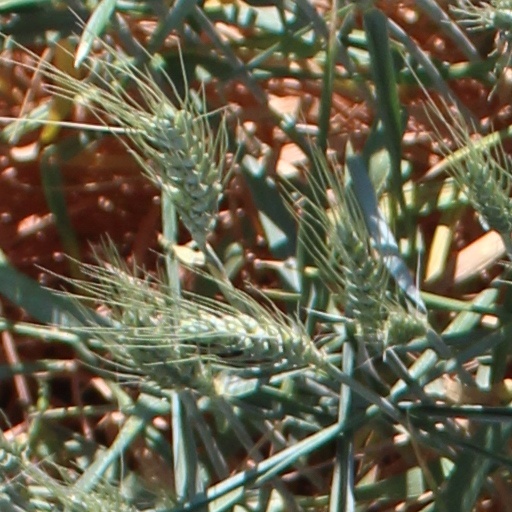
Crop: wheat